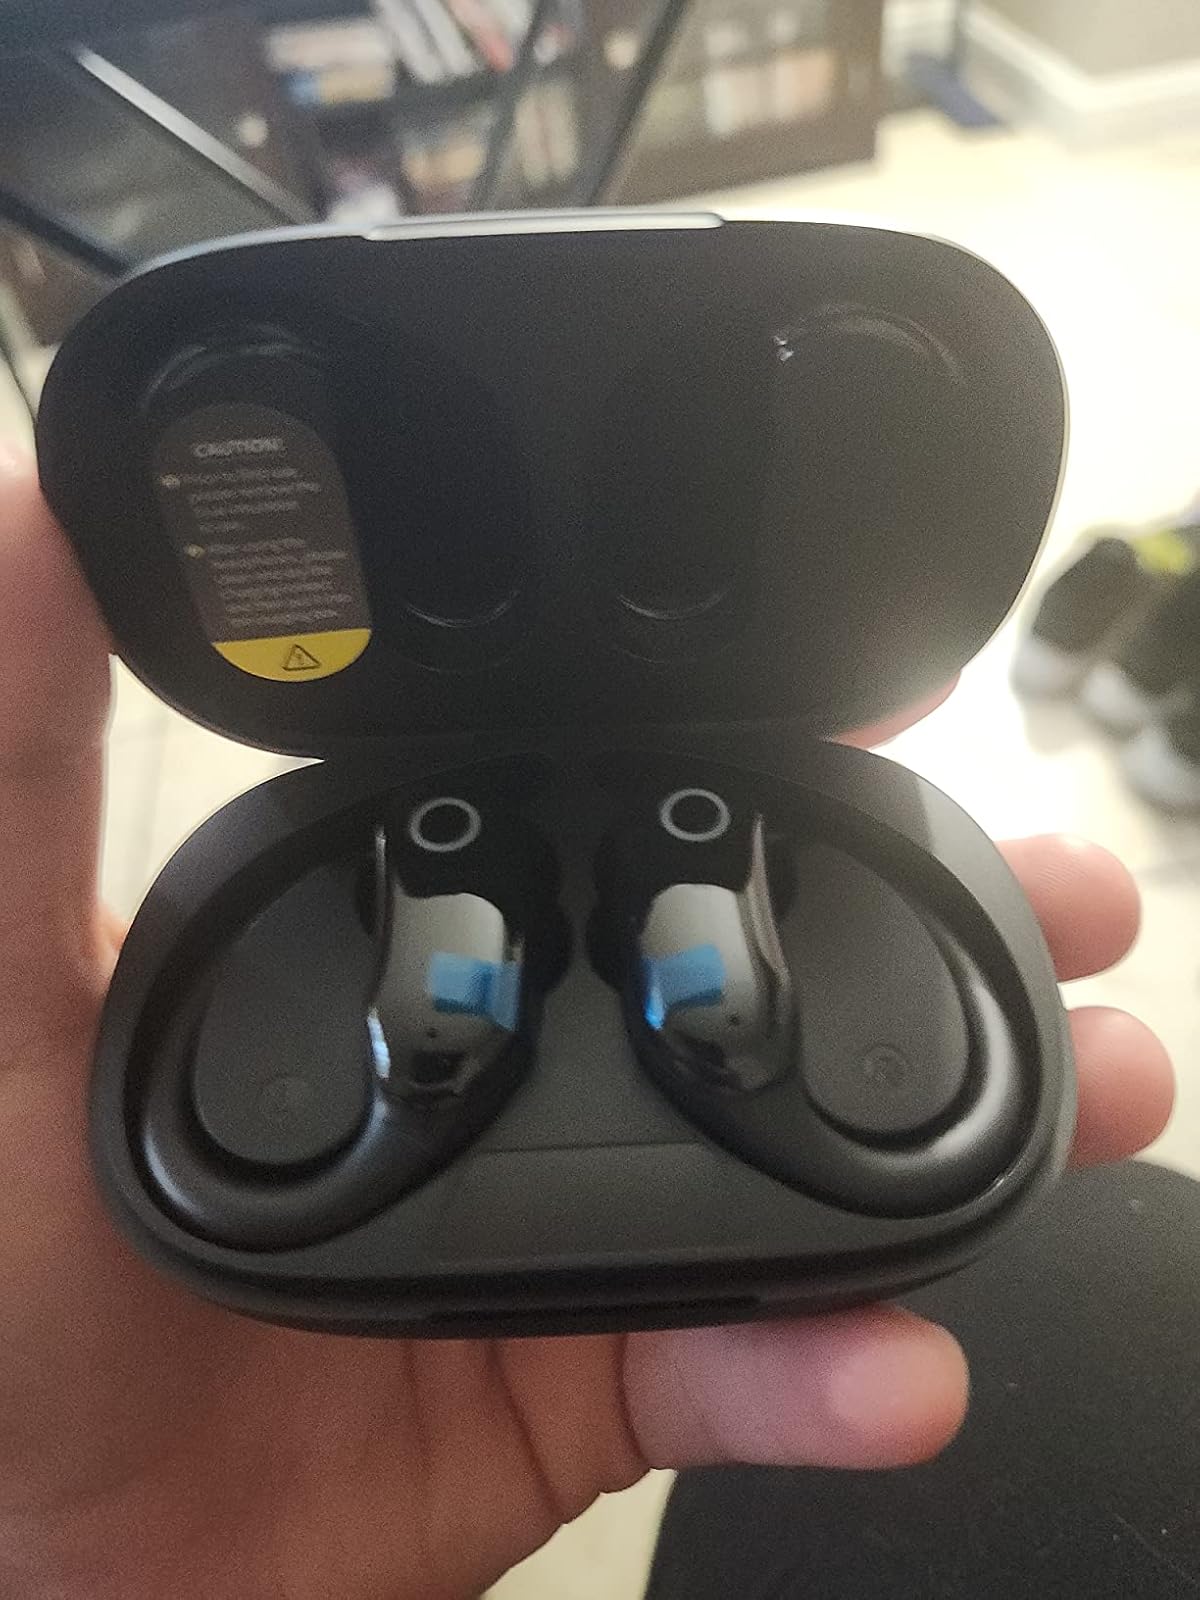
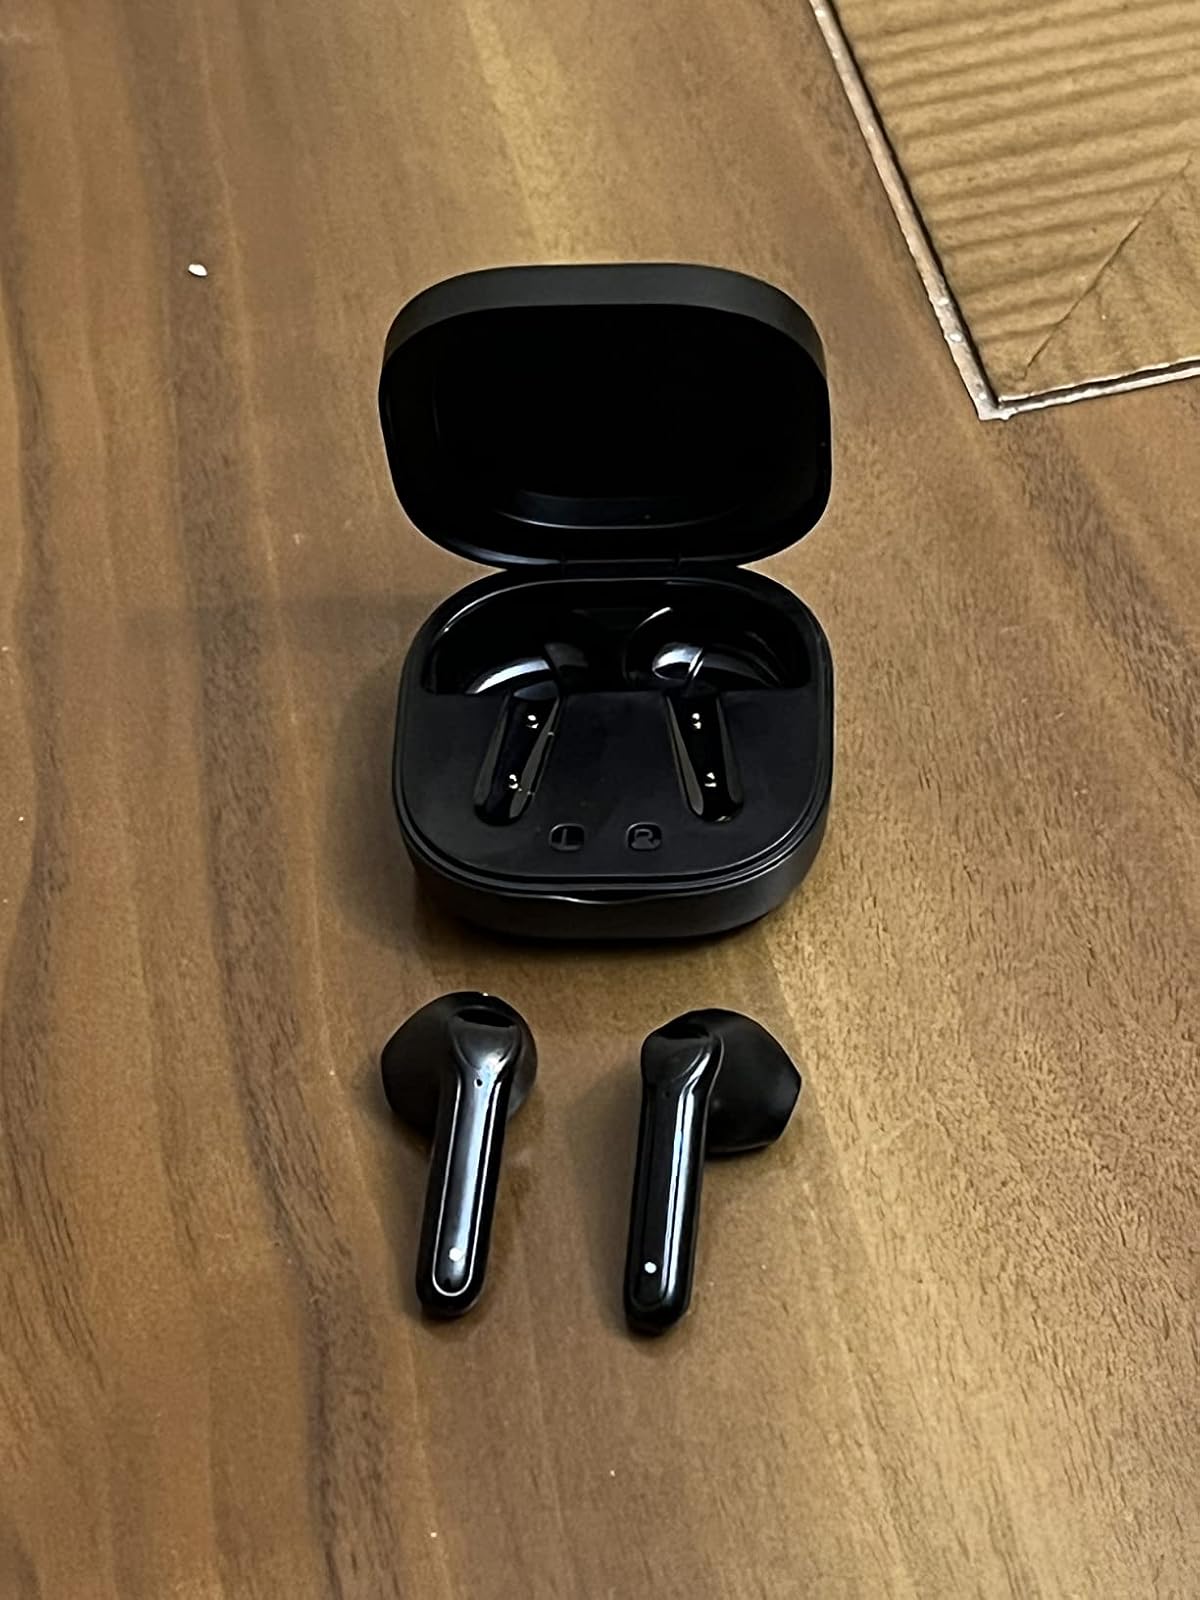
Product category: earbuds
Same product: no